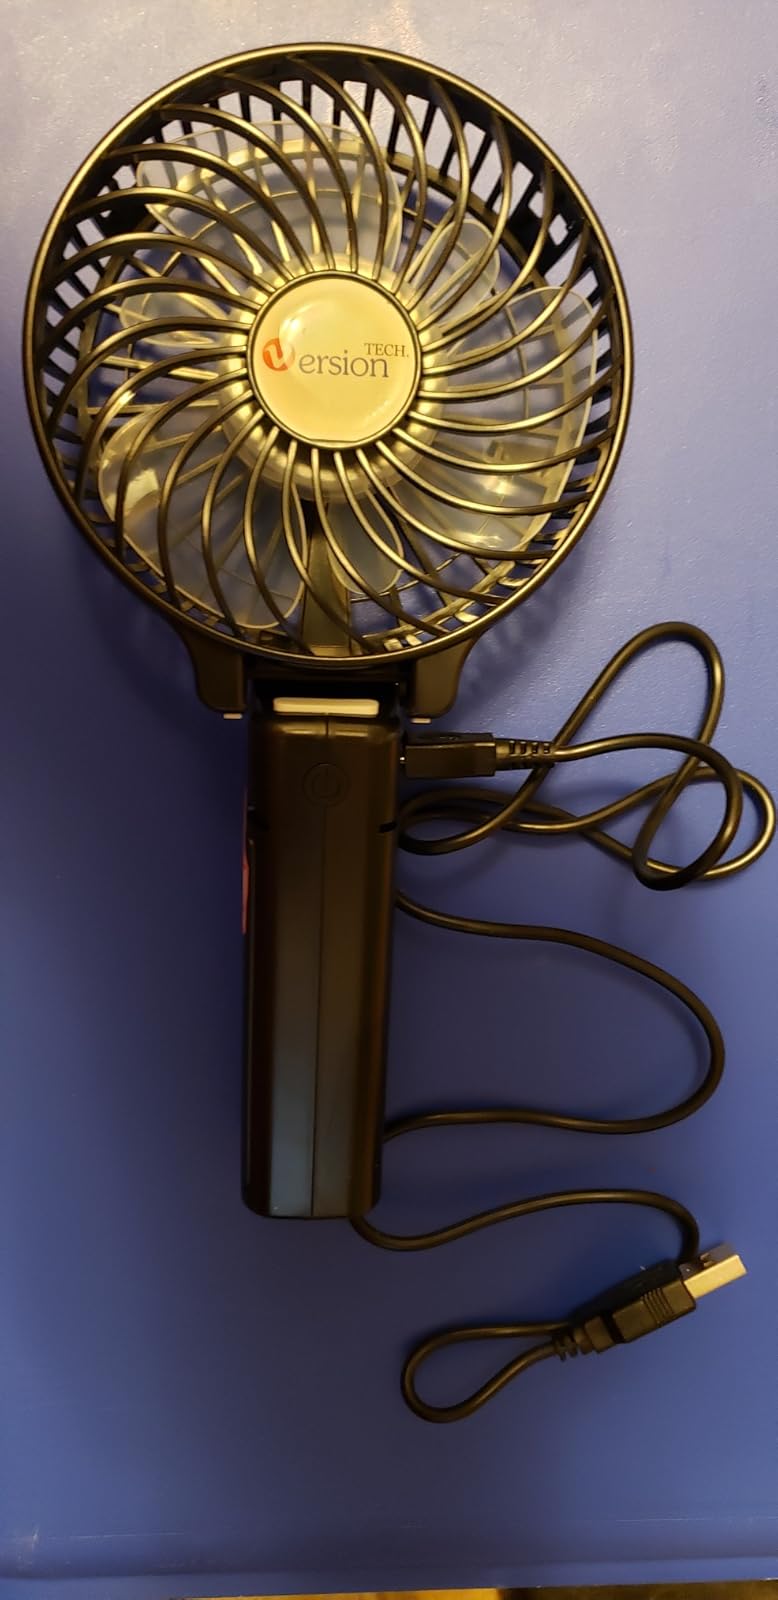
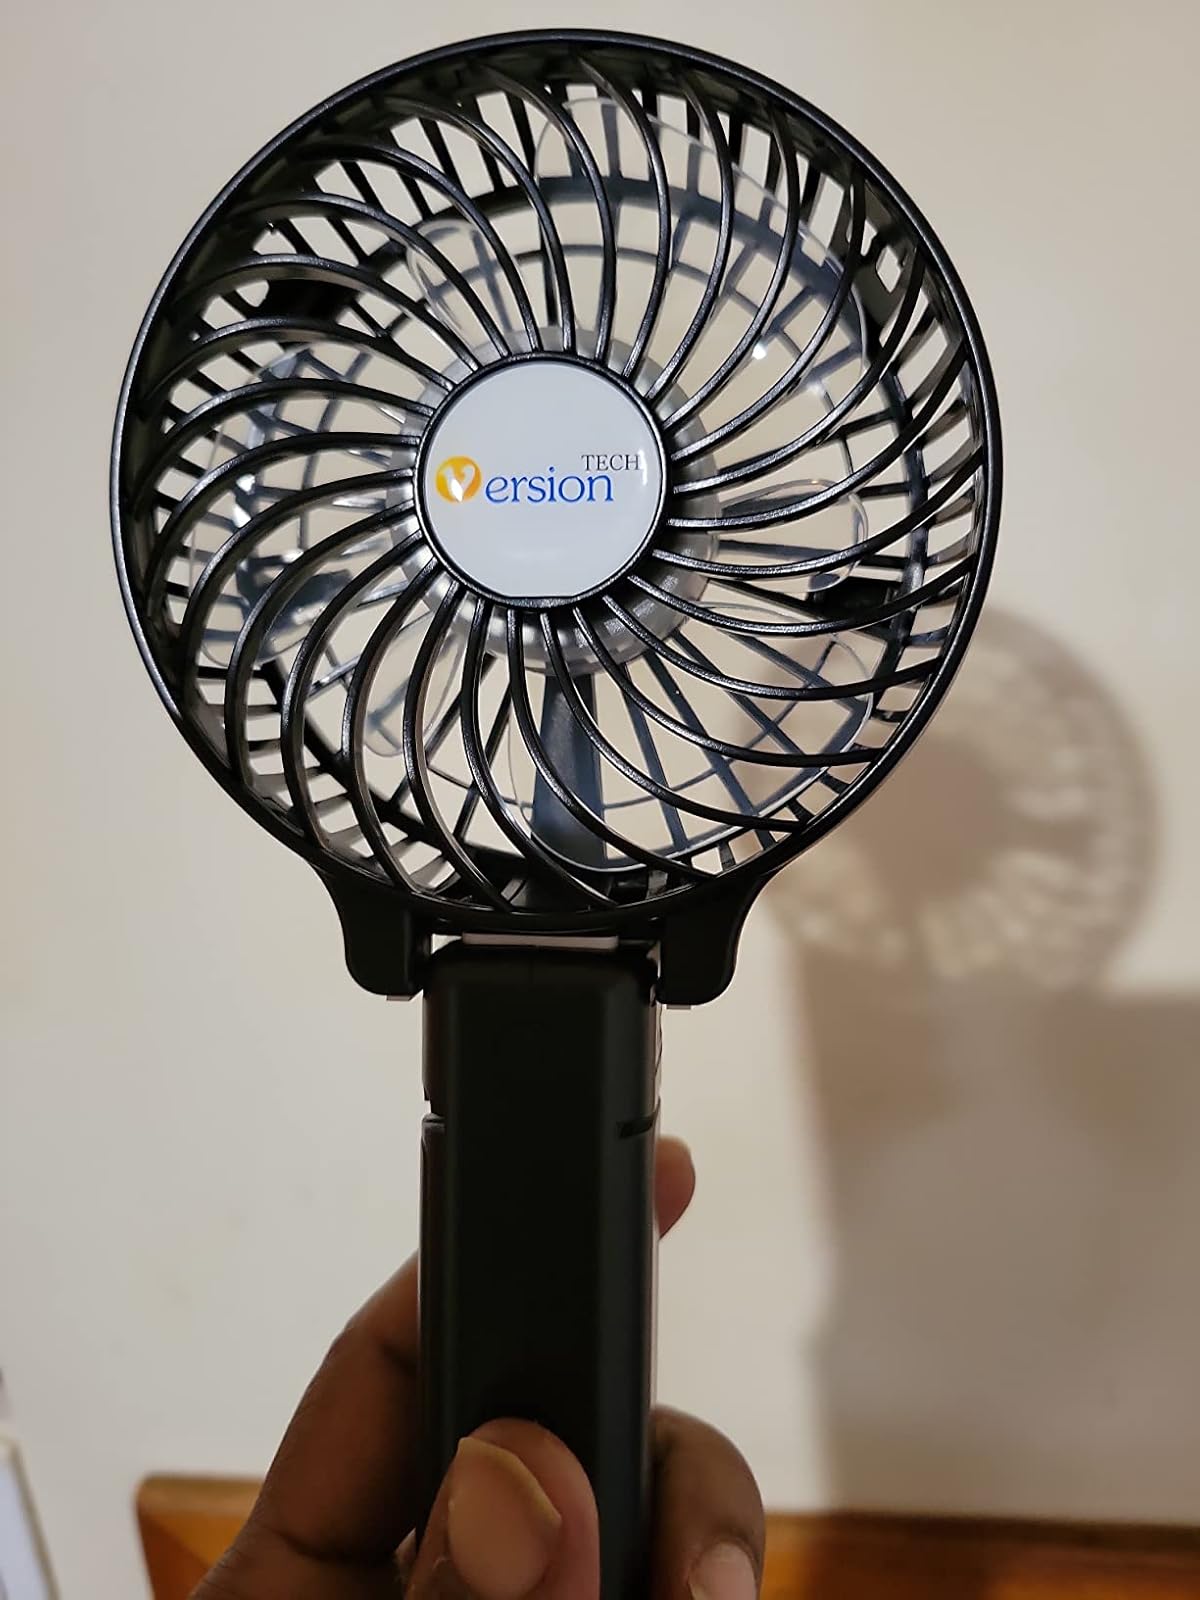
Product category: fan
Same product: yes